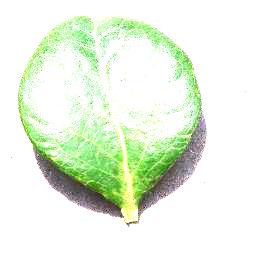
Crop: blueberry
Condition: healthy